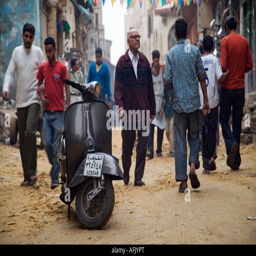
a scooter is parked in a busy street